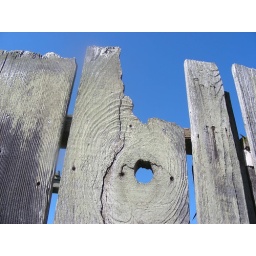
Part of the fence along the backyard at my friends' house in San Francisco